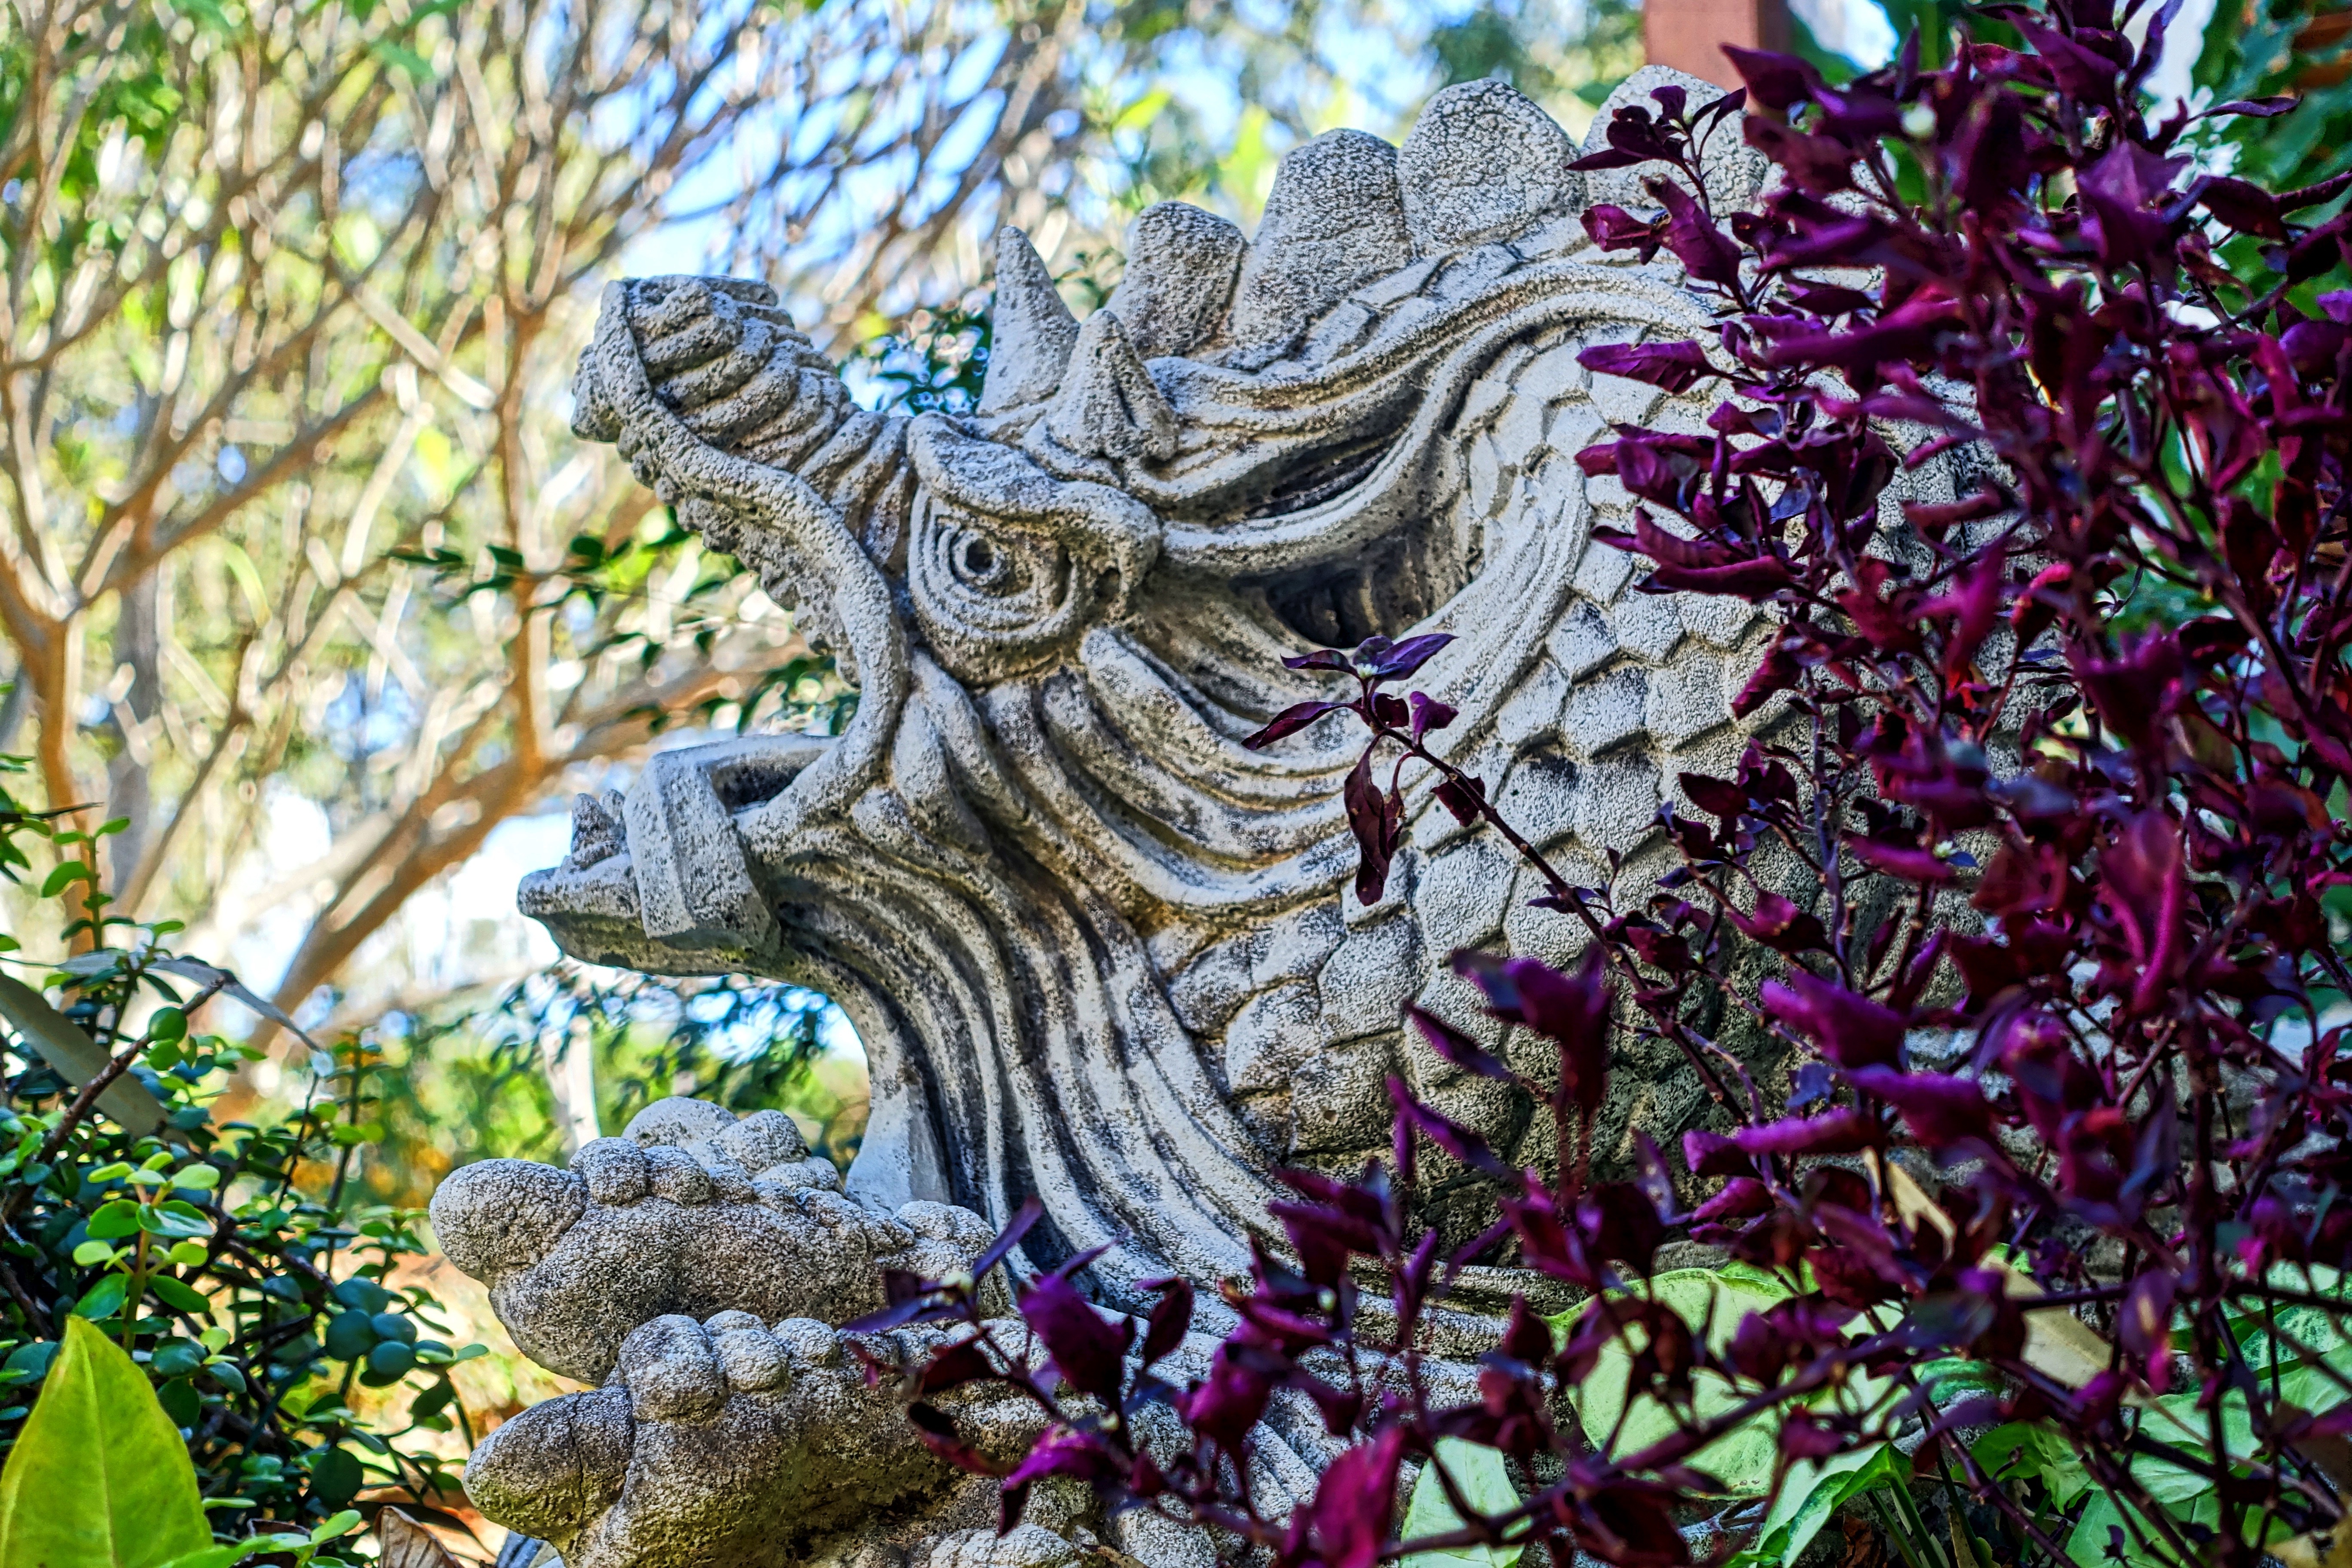
leaf, flower, statue, chinese, jungle, botany, garden, flora, sculpture, art, design, decorative, dragon, culture, fantasy, oriental